Clinton Pilots 1914–1917

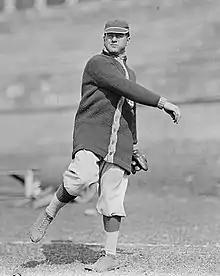
(1913) Tom Drohan, Washington Senators. Drohan pithed for Clinton in 1916, alongside his brother James Drohan, who was the Clinton player-manager.

Manager James Drohan compiled a 12–5 record with a 1.71 ERA in 28 games and 179 innings for the Pilots. His brother Tom Drohan pitched to a 9–6 record with a 2.34 ERA in 26 games.